Geography of Korea

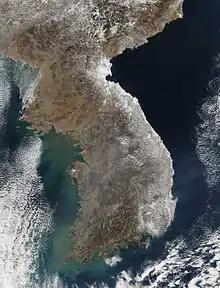
Heavy snow fell on eastern Korea in February 2011

The climate of Korea differs dramatically from north to south. The southern regions experience a relatively warm and wet climate similar to that of Japan, affected by warm ocean waters including the East Korea Warm Current. The northern regions experience a colder and to some extent more inland climate, in common with Manchuria. For example, the annual precipitation of the Yalu River valley is less than half of that on the south coast. Likewise, there is a difference in January temperature between the peninsula's southern and northern tips.